Nishi-Wakamatsu Station

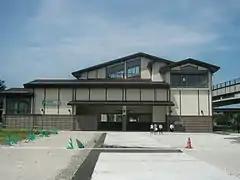
East side of the station (August 2006)

Nishi-Wakamatsu Station has a single side platform and a single island platform connected by a footbridge. The station is staffed.